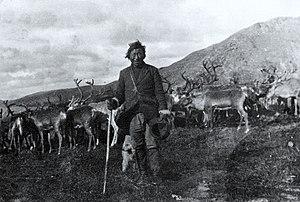
Photographie, Inuit avec un troupeau de rennes importés de Laponie, Amadjuak, NU, 1922, Frederick W. Berchem, Sels d'argent - Gélatine argentique - 11.7 x 16 cm
Amadjuak est un ancien établissement Inuit du Nunavut situé dans la région de Qikiqtaaluk, au sud de l'île de Baffin. La Compagnie de la Baie d'Hudson y avait un poste de traite.